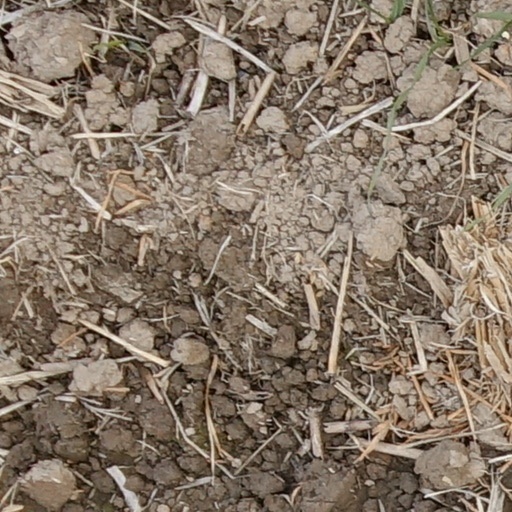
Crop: wheat